Garuda Indonesian Airways Flight 150

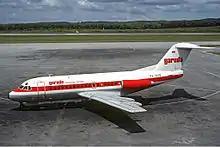
Garuda Indonesian Airways Fokker F28-1000 PK-GVS, sister ship of the accident aircraft

Garuda Indonesian Airways Flight 150 was a scheduled Indonesian domestic passenger flight from Kemayoran Airport, Jakarta to Sultan Mahmud Badaruddin II Airport, Palembang. On 24 September 1975, Flight 150 crashed on approach due to poor weather and fog just from the town of Palembang. The accident killed 25 out of the 61 passengers and crew on board, and one person on the ground.